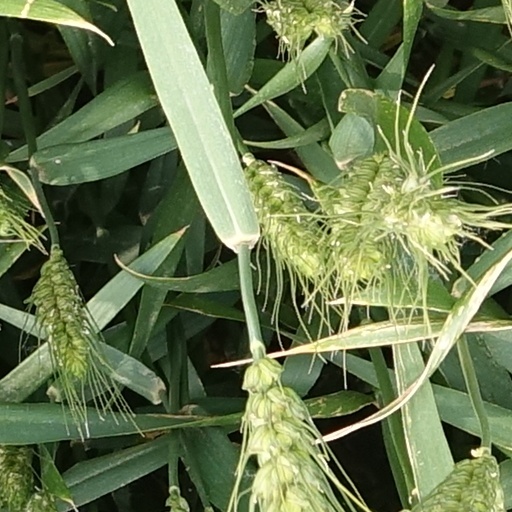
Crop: wheat